John Hugh Saffery

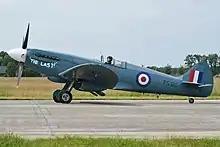
Spitfire PR.XIX "PS915" in 2013, formerly of No. 541 (PR) Squadron, then part of the Battle of Britain Memorial Flight. The aircraft is painted PRU blue.

He was promoted from flight lieutenant to squadron leader on 1 July 1943. He took command of a photo reconnaissance training unit, and subsequently of No. 541 (Photo Reconnaissance) Squadron, flying specially adapted Spitfires. Most sorties were flown at altitudes of around , beyond the reach of the Luftwaffe, but the cockpits were unpressurized, resulting in considerable discomfort to the pilots, who were in the air for several hours. Saffery flew 37 sorties over Germany and France, photographing potential targets for RAF Bomber Command including V-1 flying bomb and V-2 rocket launching sites.